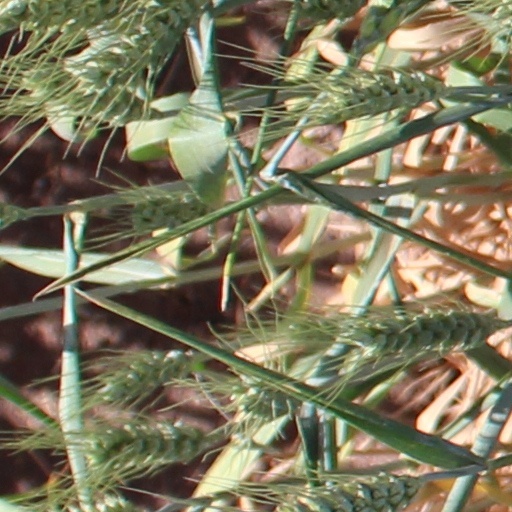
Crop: wheat